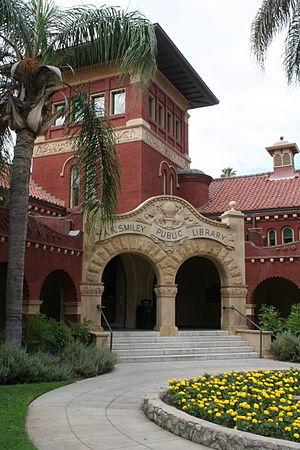
Ceci est la liste des lieux historiques inscrits sur le registre national dans le comté de San Bernardino en Californie.